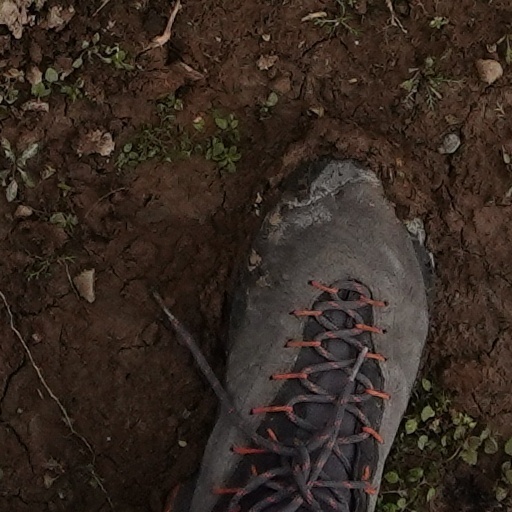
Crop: wheat